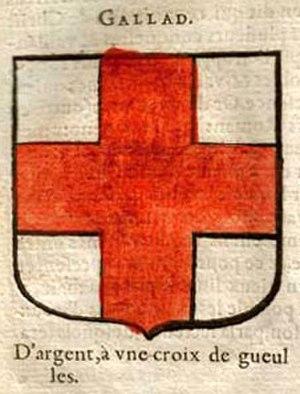
Gallad. Hierome de Bara Brezhoneg: Gallad. Yerom a Vara